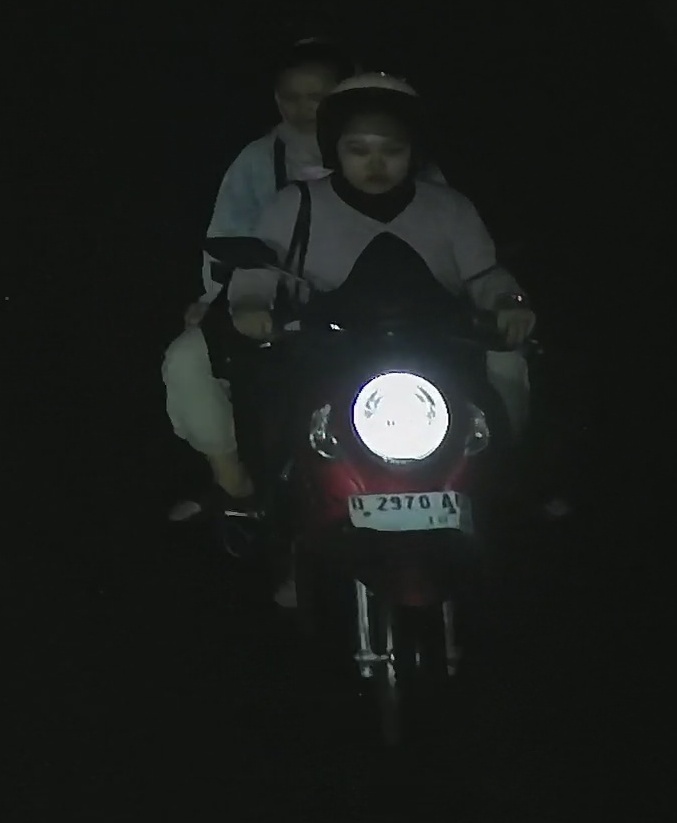
person-with-helmet: 1
person-without-helmet: 1